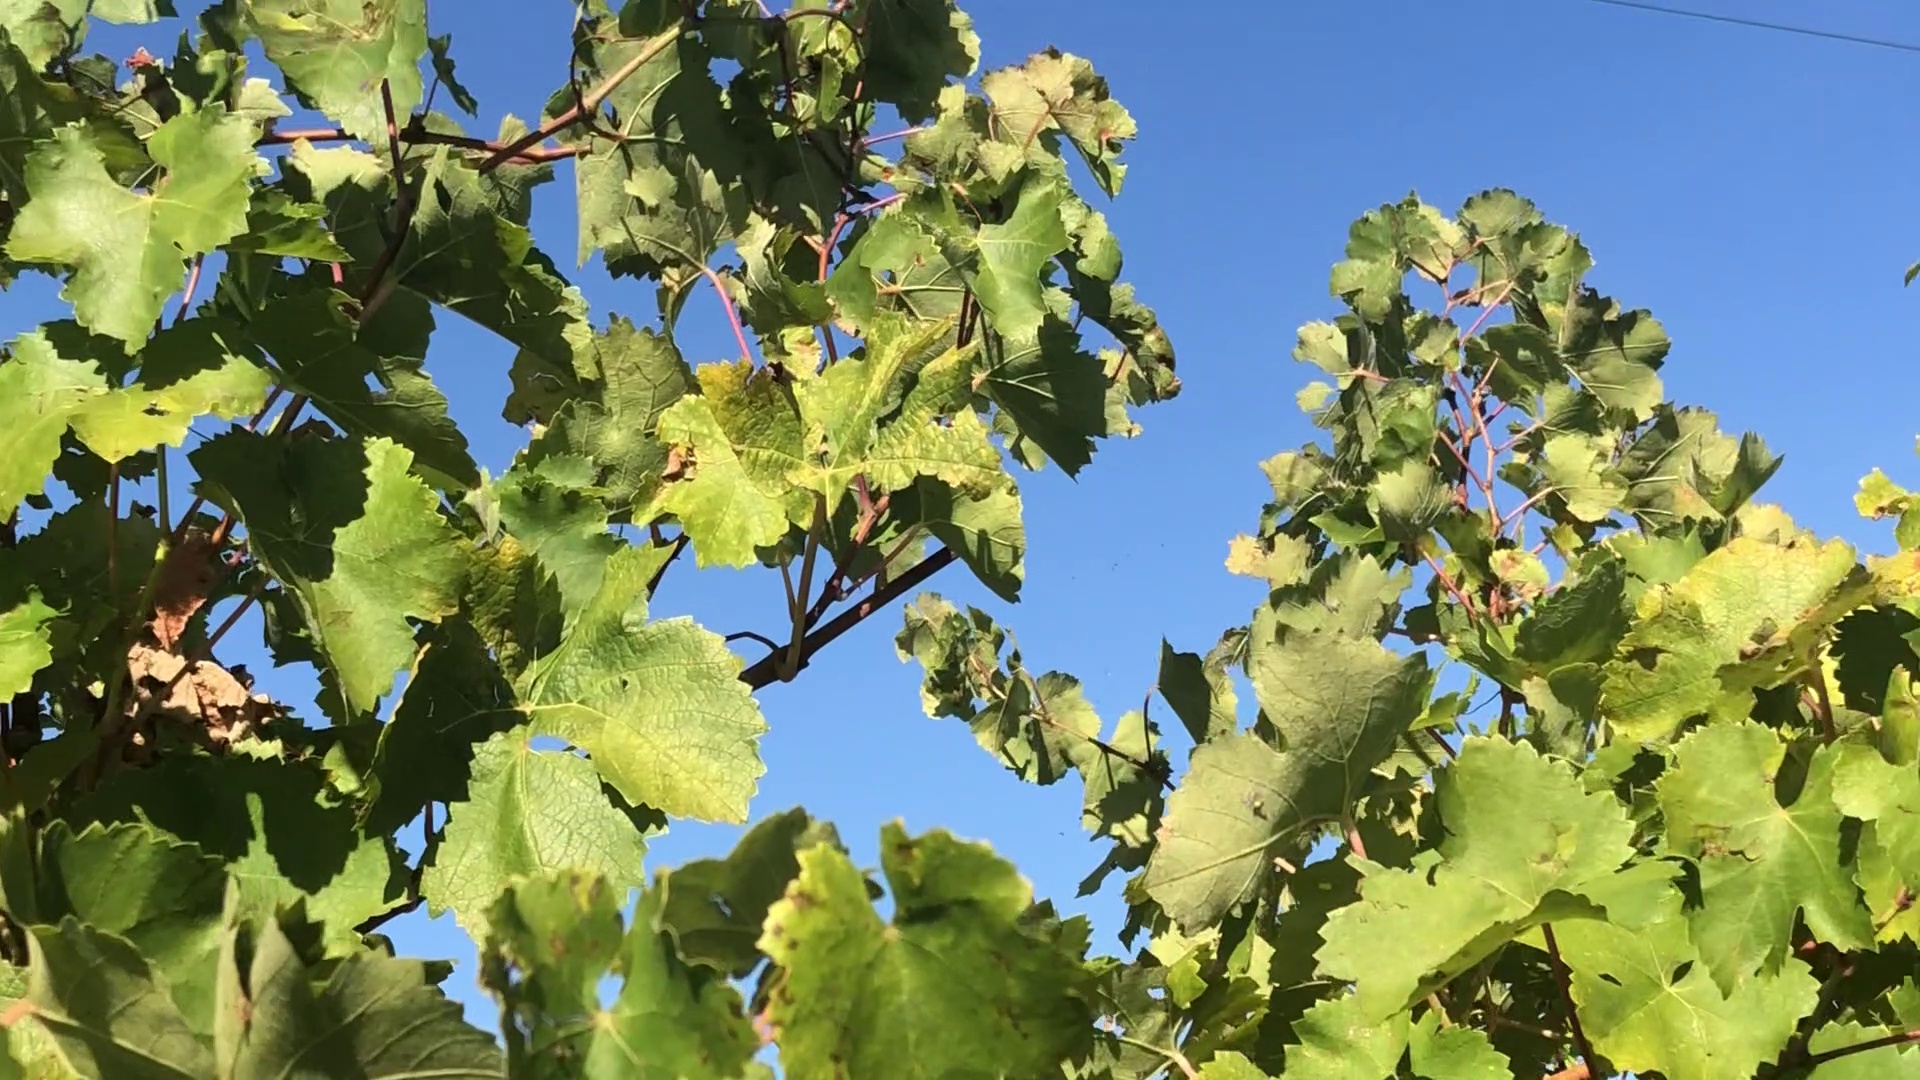
Label: healthy